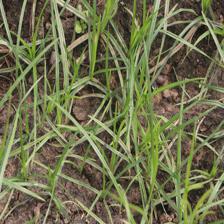
Label: Grass